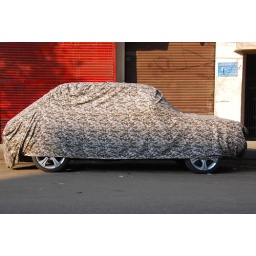
car covered with fabric on the side of the road in downtown Cairo